Andrea González Nader

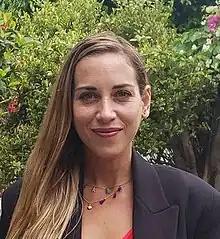

Andrea Belén González Nader (born 1 April 1987) is an Ecuadorian environmental activist, entrepreneur and political figure.